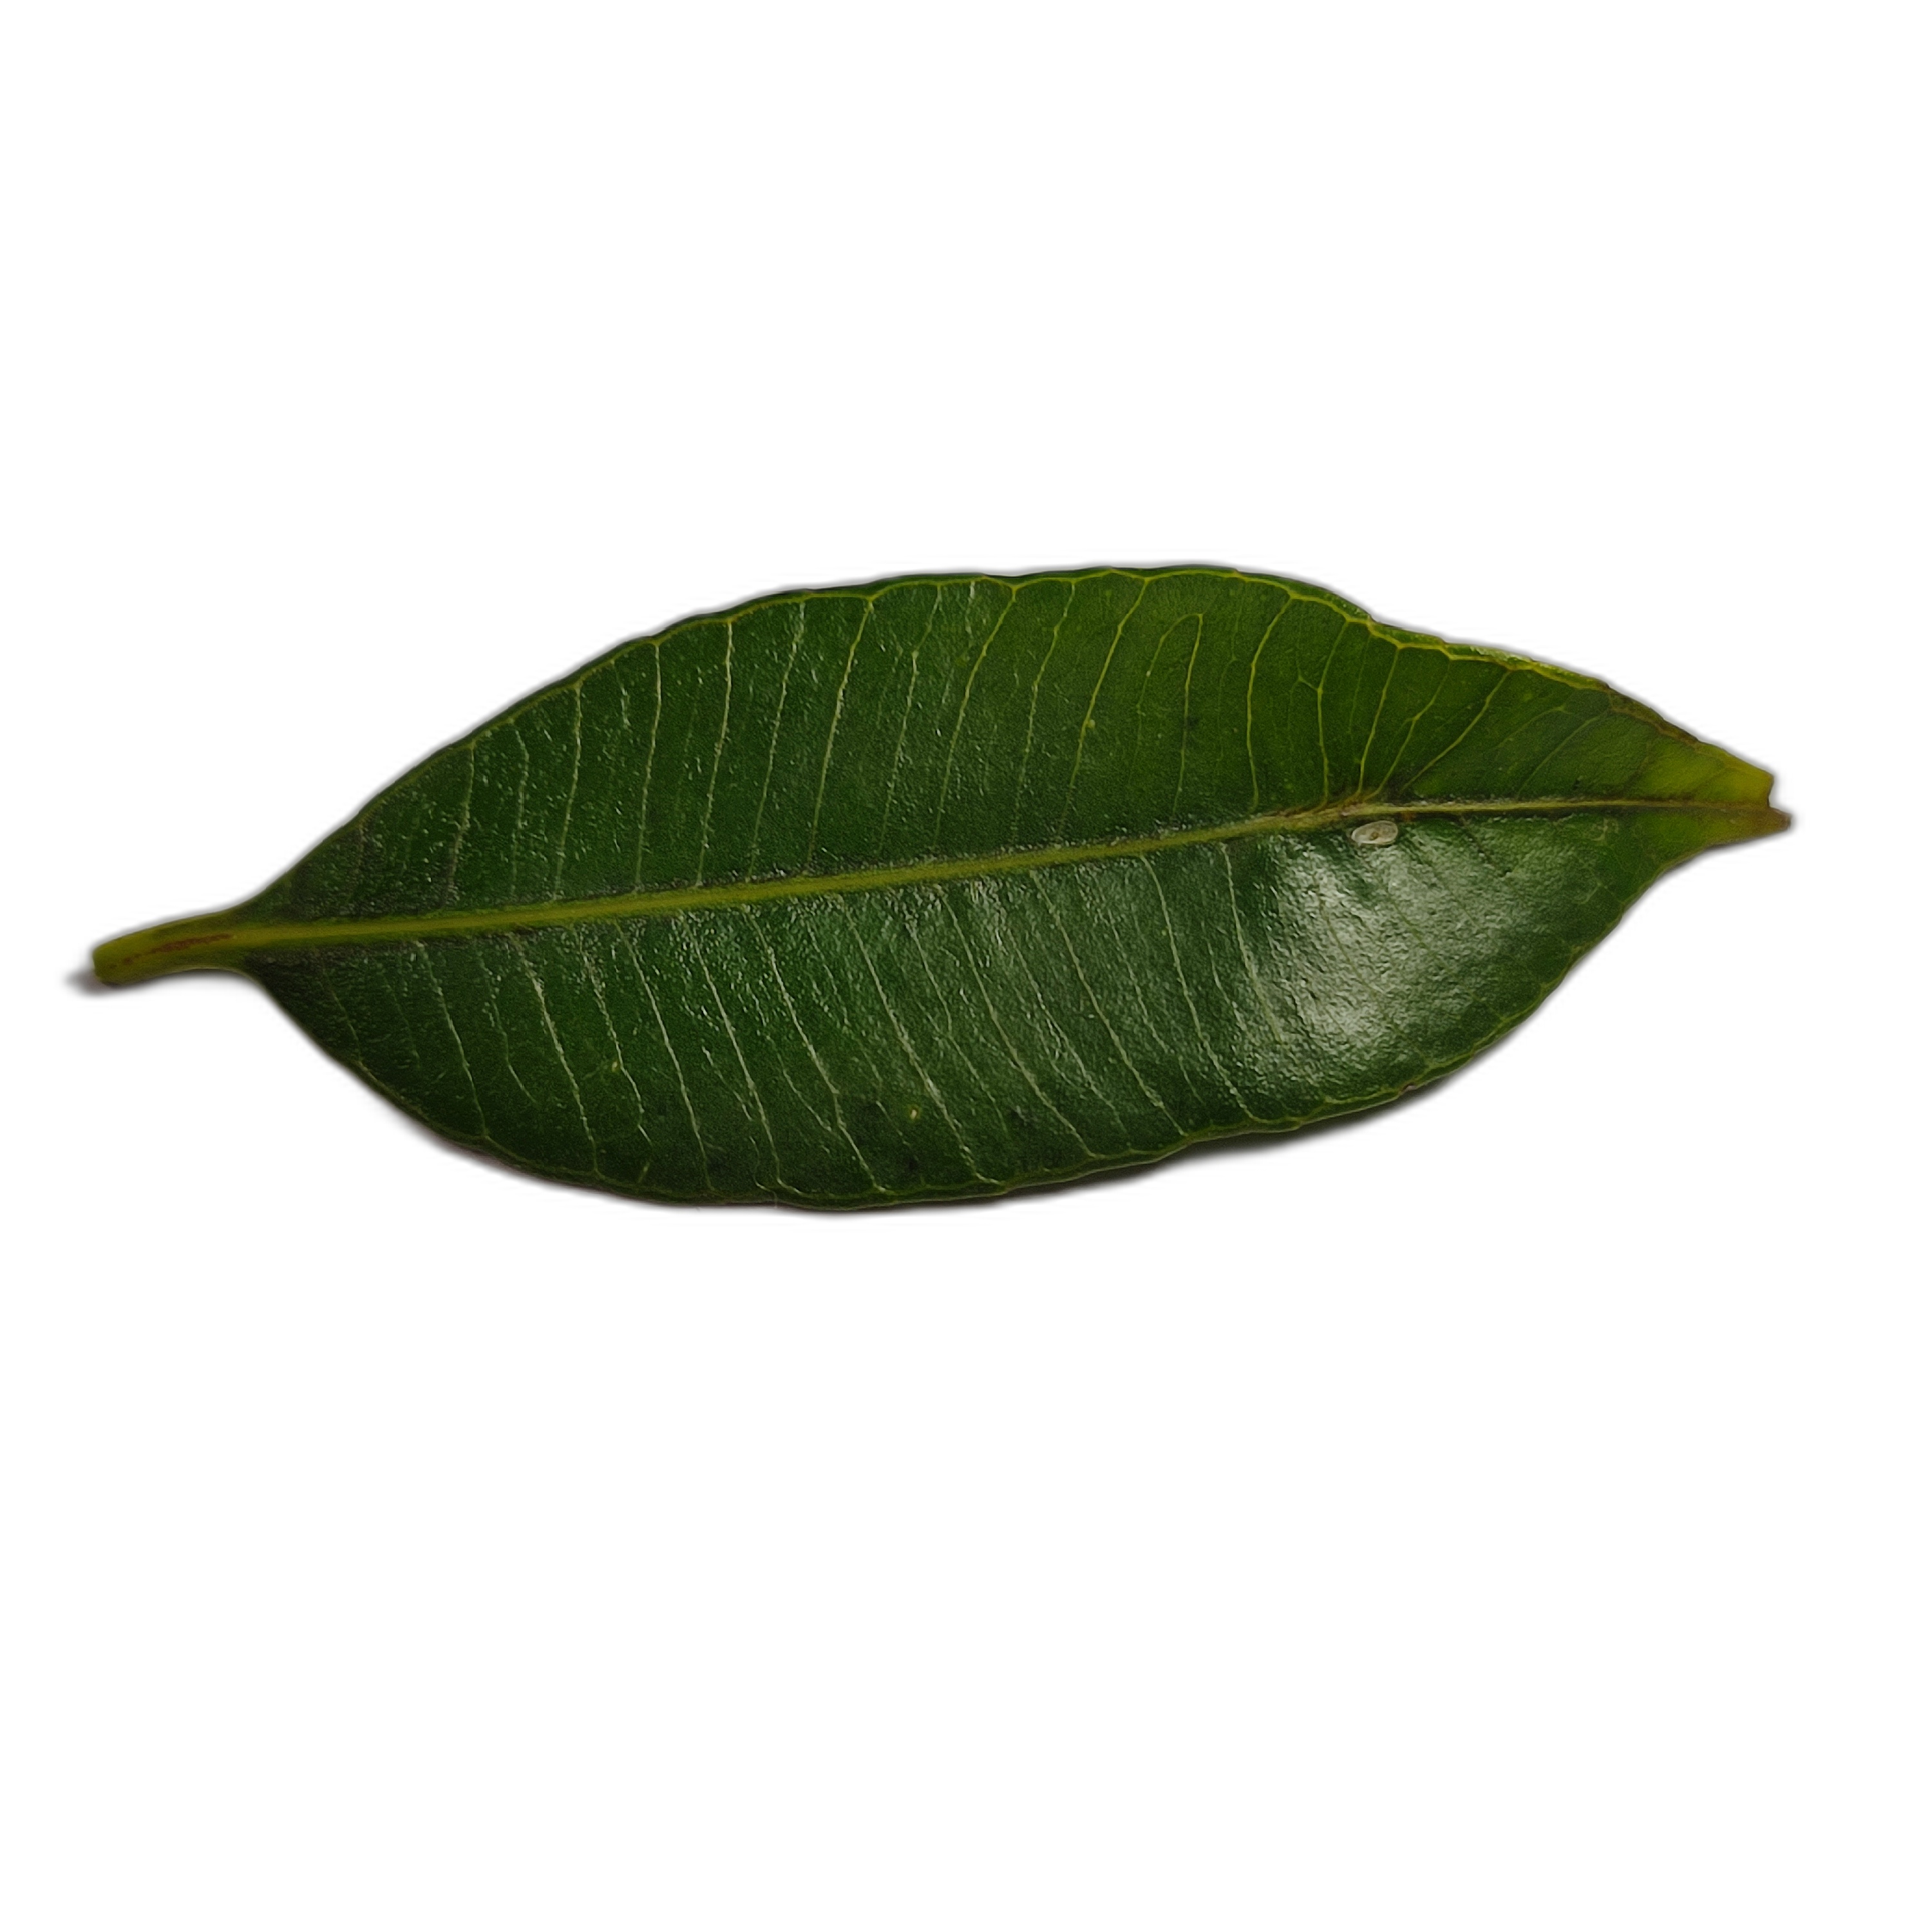
Label: healthy